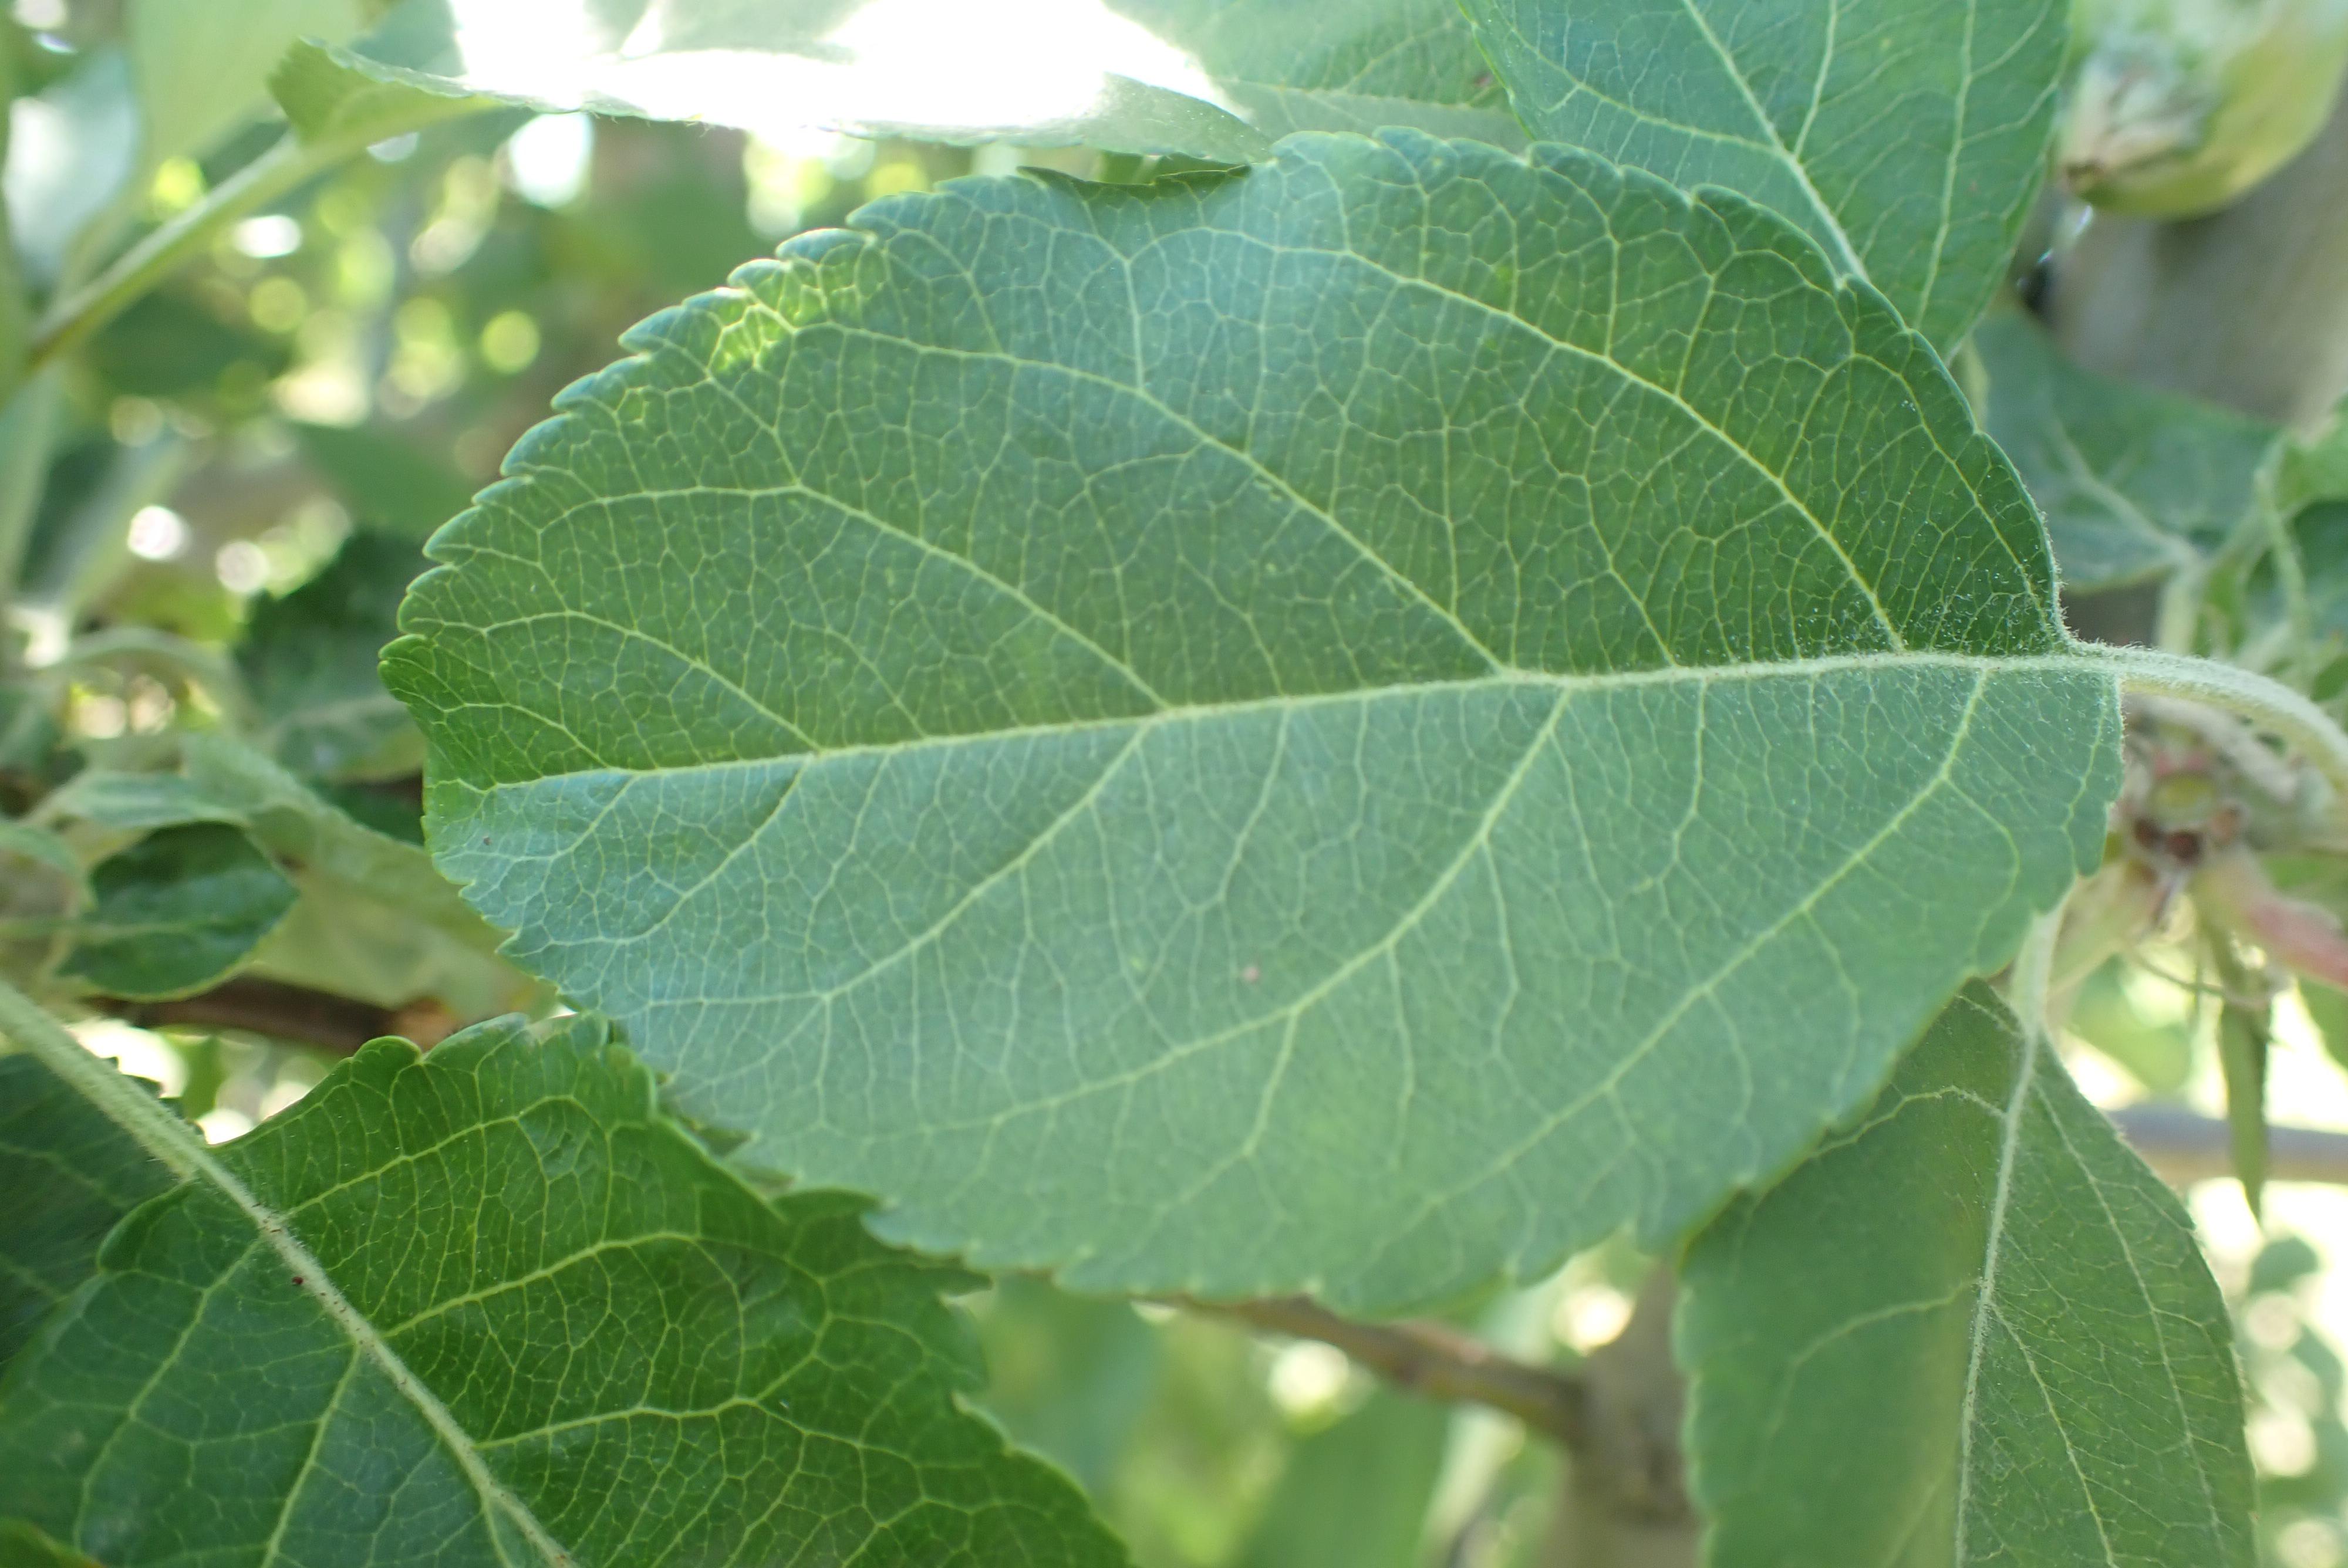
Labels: healthy